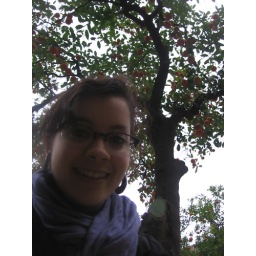
Sophie under the orange trees in the cathedral!